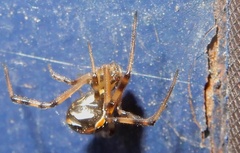
Species: Lactrodectus_hesperus